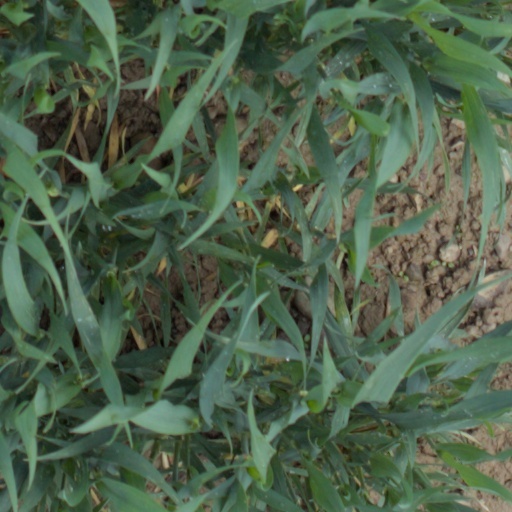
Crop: wheat